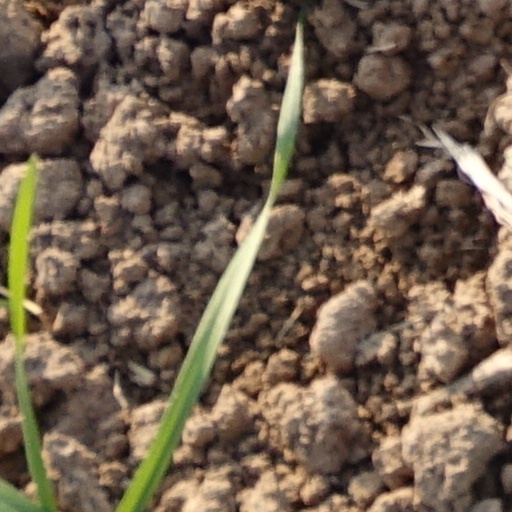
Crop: wheat